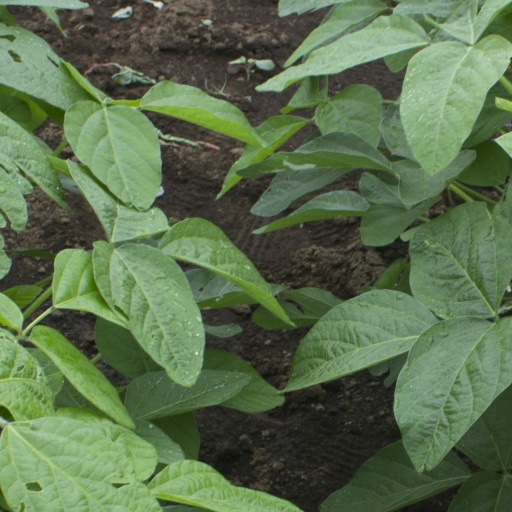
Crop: soybean